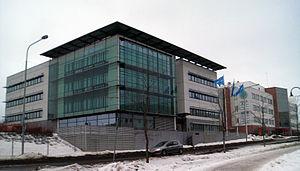
Hermia est un parc scientifique situé dans le quartier de Hervanta à Tampere en Finlande.